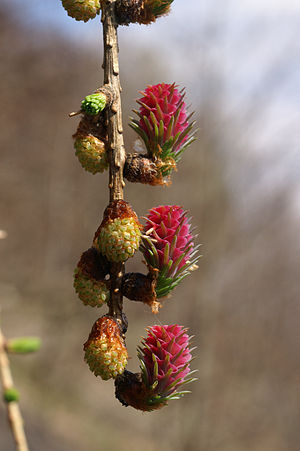
Europæisk lærk / Billeder
Europæisk lærk er et op til 40 m højt nåletræ med en opret og slank vækst. Det er i Danmark plantet over hele landet, især i skove.